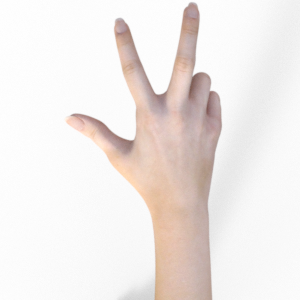
Label: scissors